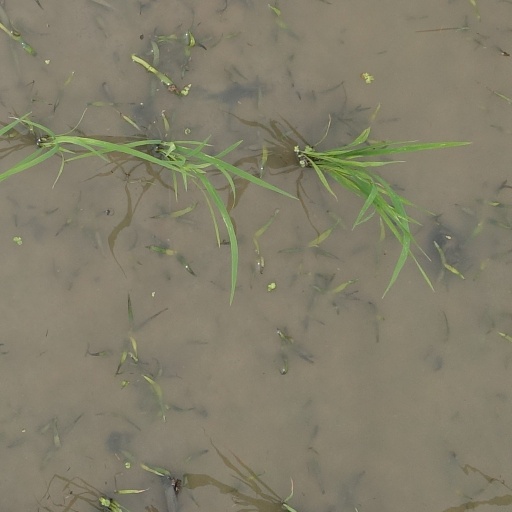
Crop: rice